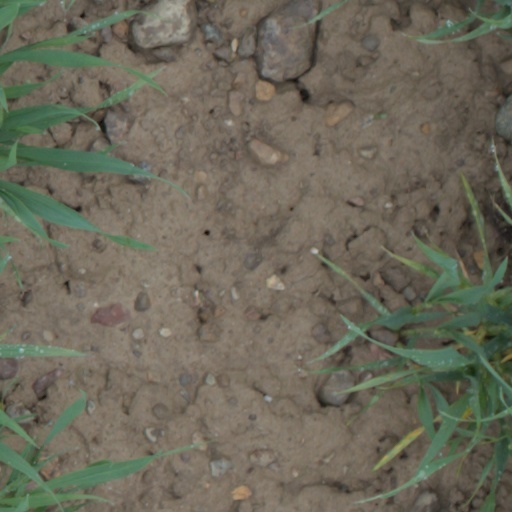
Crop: wheat